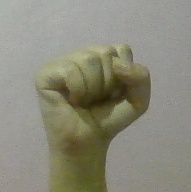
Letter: saad